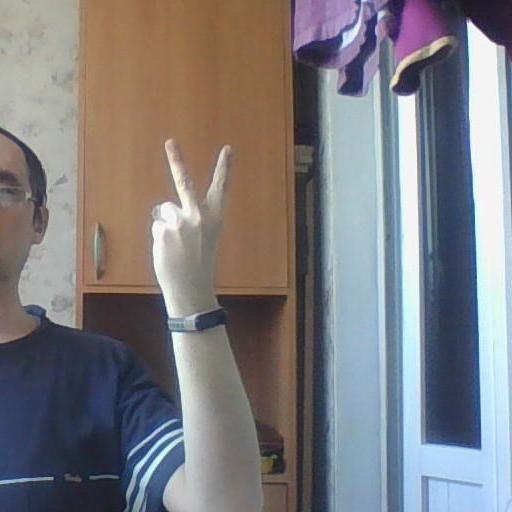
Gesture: peace_inverted